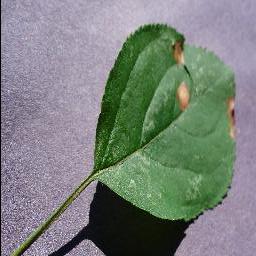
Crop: apple
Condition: black_rot